Oscar Bronner

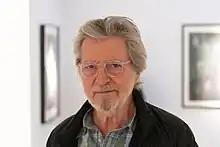
Bronner in 2023

Bronner was born in Haifa, Mandatory Palestine, on 14 January 1943. He is the eldest son of Austrian cabaret artist Gerhard Bronner. In 1948, at the age of five, he returned with his father to Austria. In 1970, Bronner launched the monthly economic journal "trend" and news magazine "profil". In 1974, "trend" and "profil" were sold and Bronner emigrated to New York, where he lived as a painter, having several exhibitions both in Europe and the US. He returned to Vienna in 1986 and in 1988 founded the national daily newspaper "Der Standard", of which he remains publisher.